Kuyucu Murad Pasha

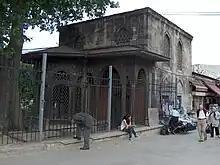
The blackened entrance to Kuyucu Murad Pasha's mausoleum.

Kuyucu Murad Pasha (Ottoman Turkish for "Murad Pasha the Well-digger", i.e. "Gravedigger"; ; 1530 – 1611) was an Ottoman Bosnian statesman who served as Grand Vizier of the Ottoman Empire during the reign of Ahmed I between December 9, 1606, and August 5, 1611. Maybe he was the fourth husband of Fatma Sultan, a daughter of Sultan Murad III (Ahmed I's grandfather). They married in 1611.